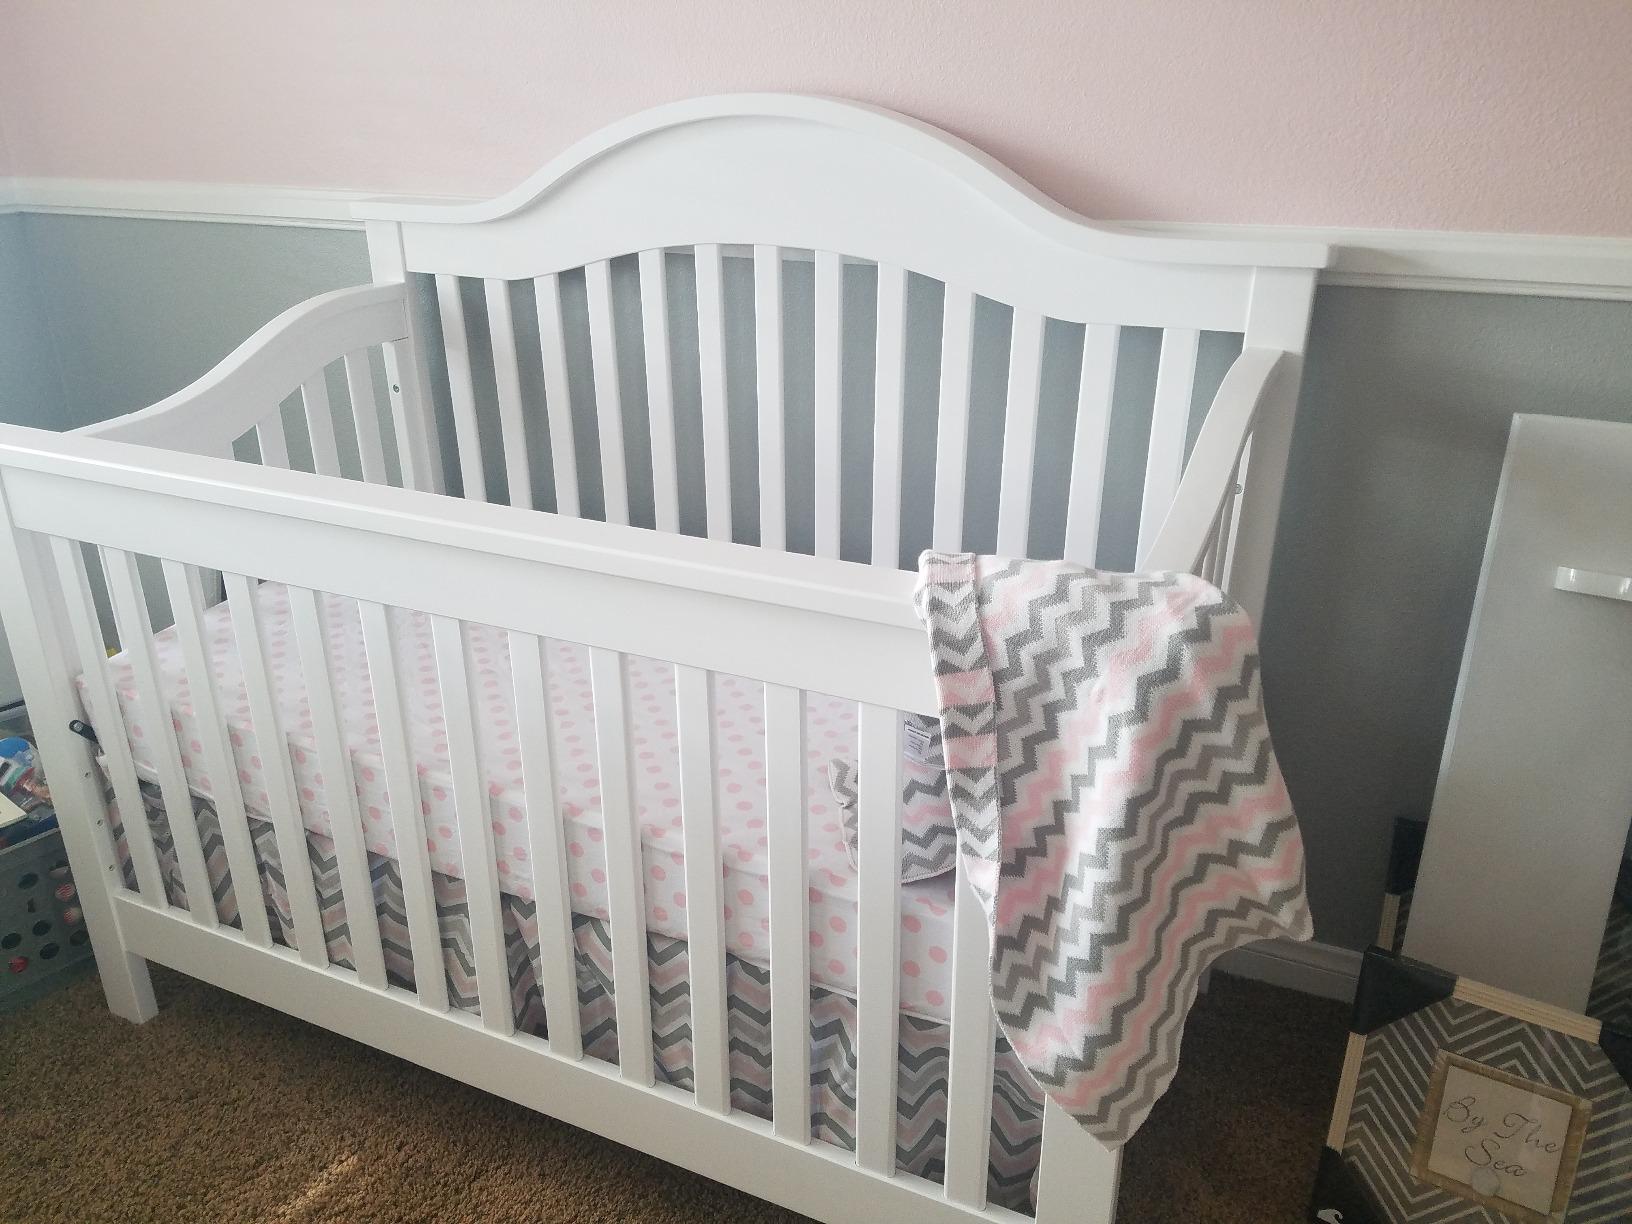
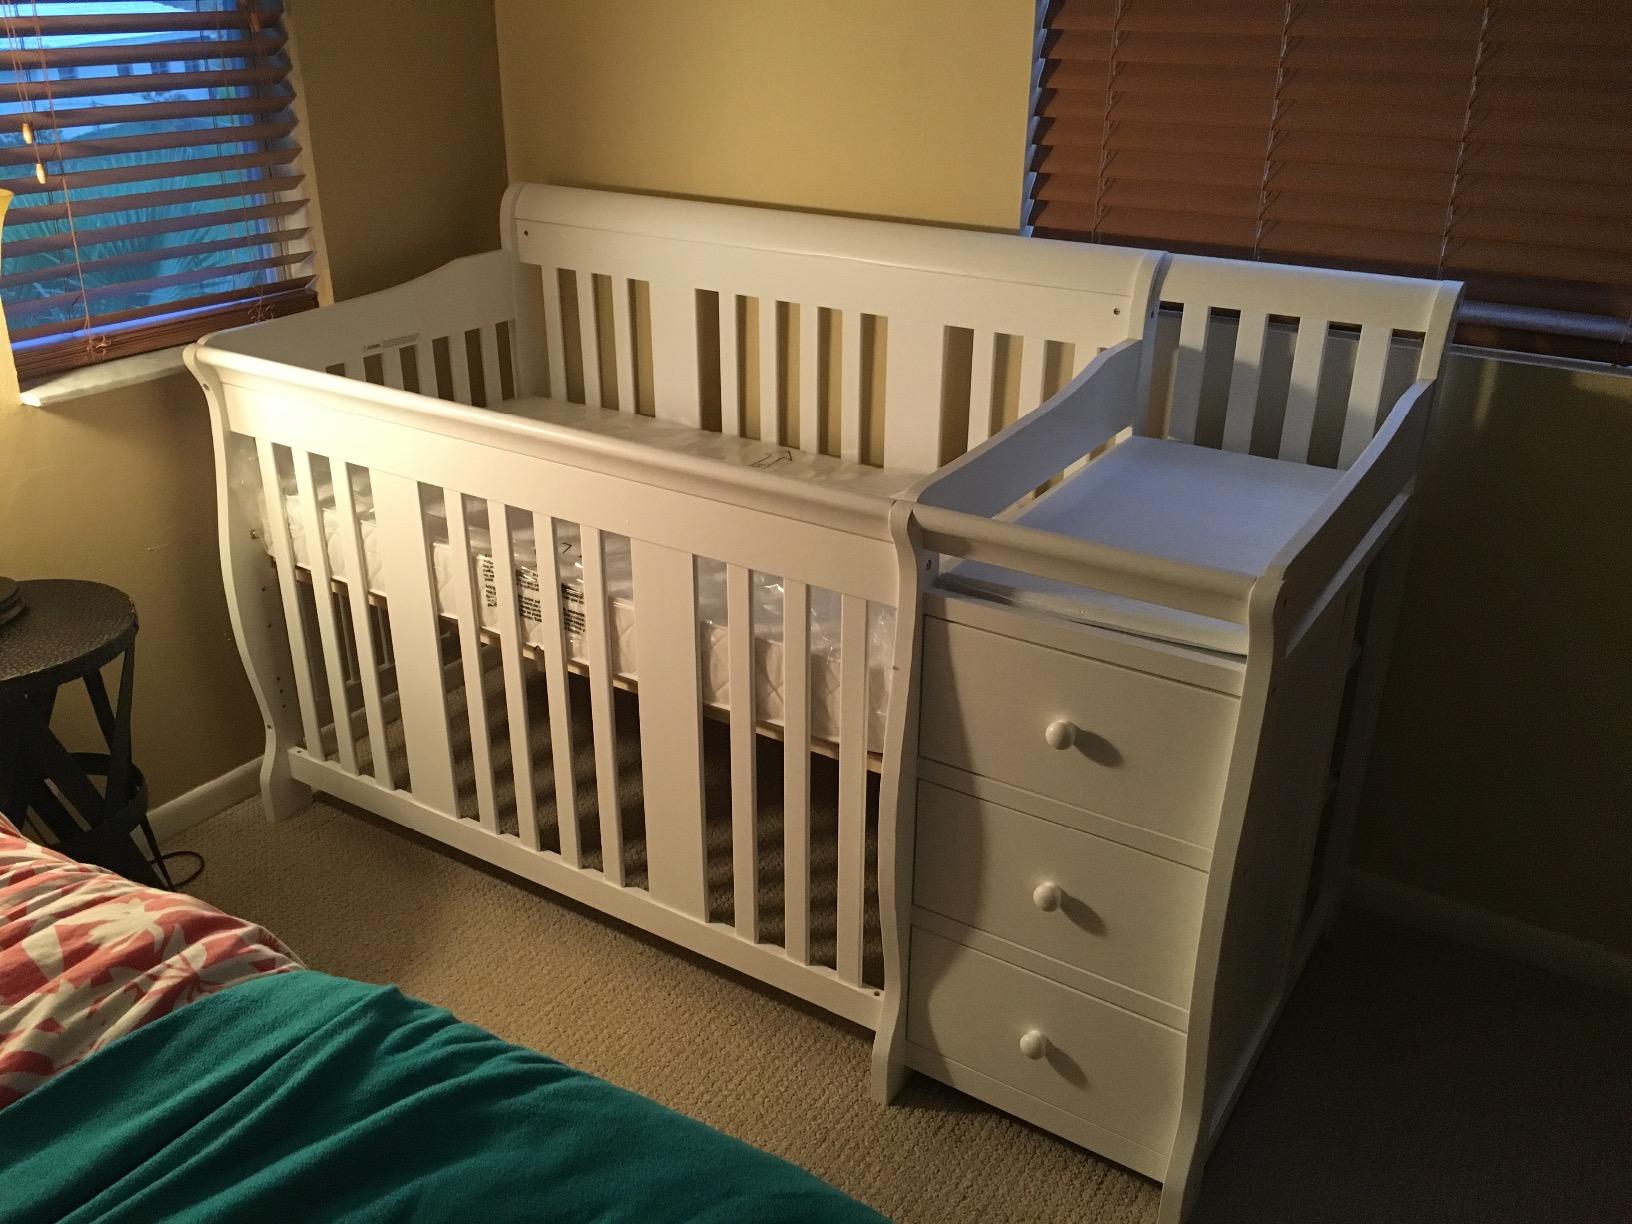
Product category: products_crib
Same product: no